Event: Nepal Earthquake
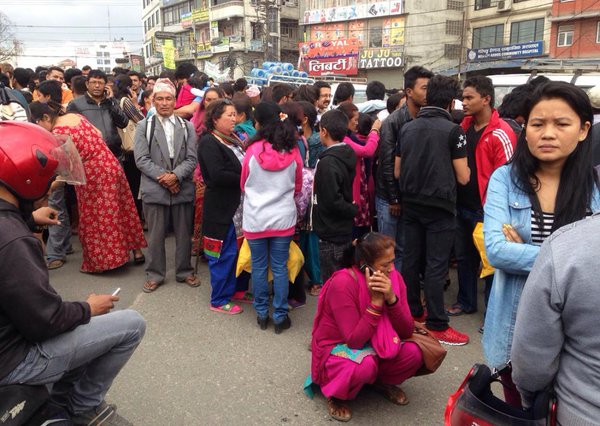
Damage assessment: no_damage